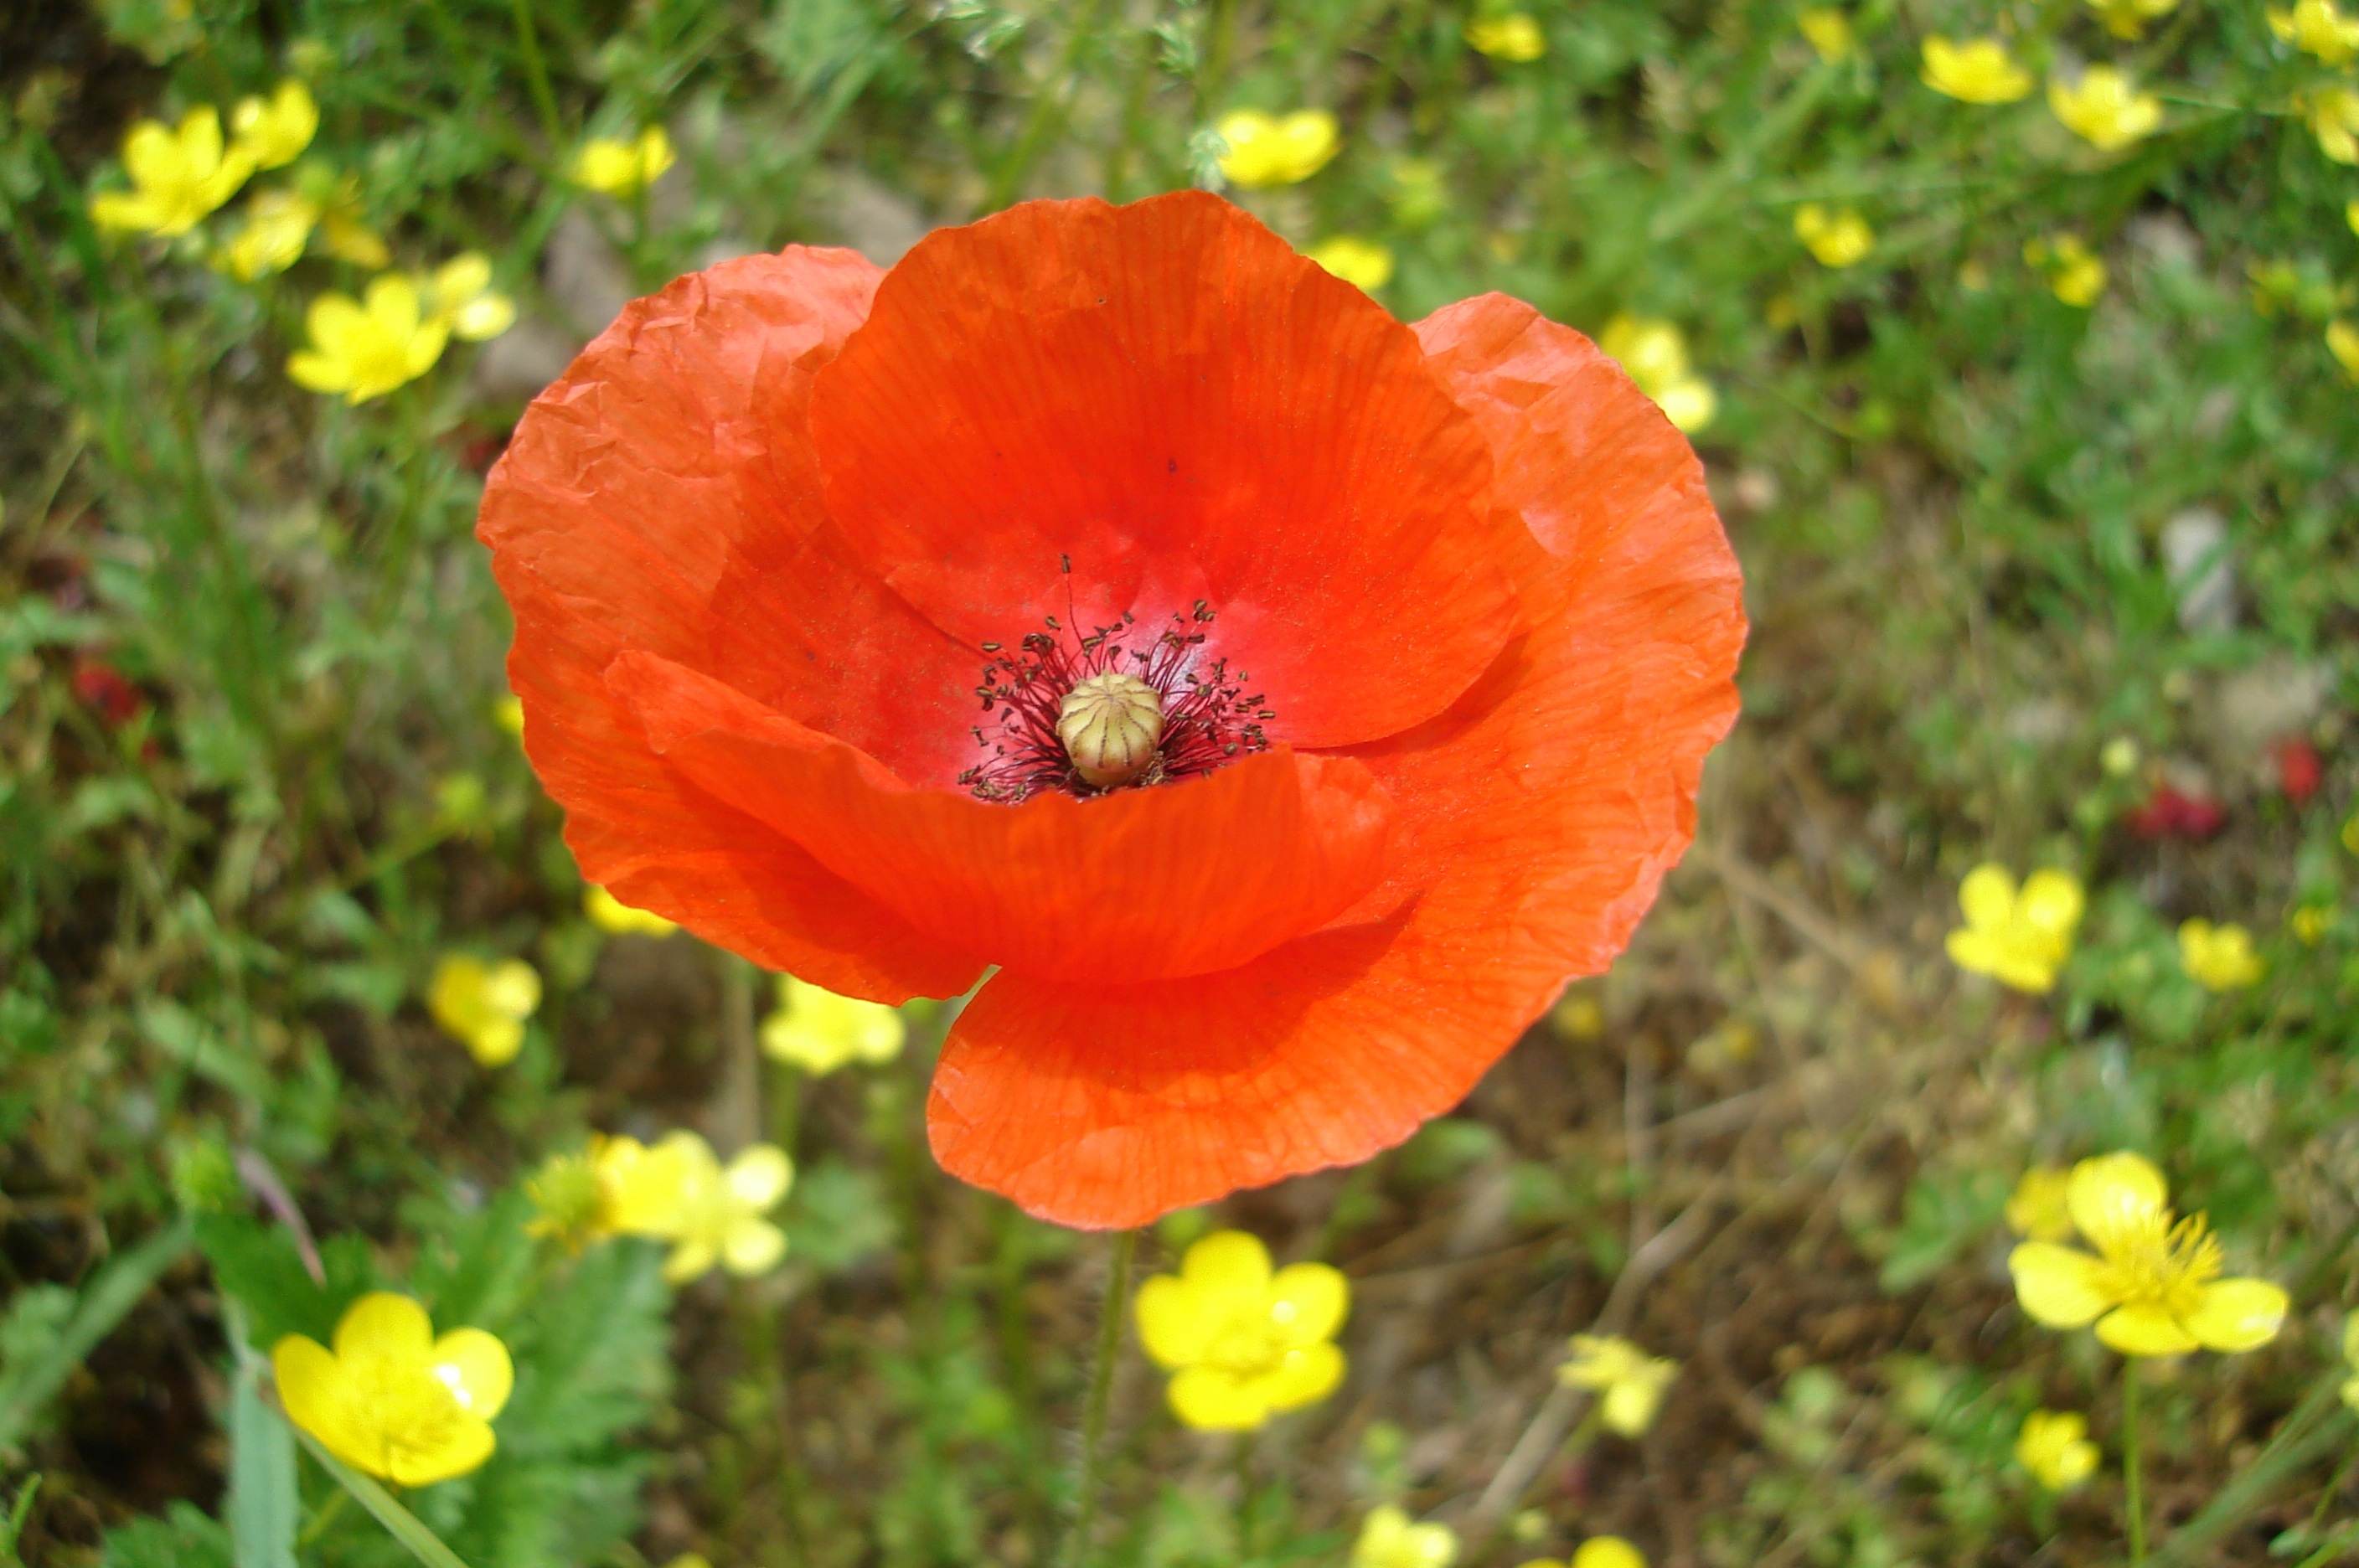
nature, plant, meadow, flower, petal, bloom, spring, red, botany, yellow, flora, wildflower, flowers, poppy, coquelicot, macro photography, flowering plant, eschscholzia californica, annual plant, land plant, poppy family